Lymantria dispar in the United States

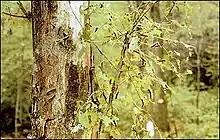
A tree stripped by gypsy moth larvae

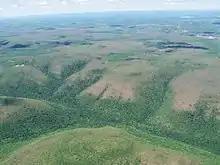
Aerial photo showing spongy moth defoliation of hardwood trees along the Allegheny Front near Snow Shoe, Pennsylvania, in July 2007. The light green patches on hilltops are trees that had begun growing new leaves by the time this picture was taken.

The effects of defoliation depend on the species of tree, amount of foliage removed, health of the tree, number of consecutive periods of defoliation, and available soil moisture. If less than half of the crown is defoliated, most hardwood species will experience only a slight reduction in radial growth. If more than half of the crown is defoliated, most hardwoods will produce a second flush of foliage by midsummer. Healthy trees can usually withstand one or two consecutive major defoliation events. Trees weakened by previous defoliation or subjected to other stresses like droughts are frequently killed after a single half-defoliation.